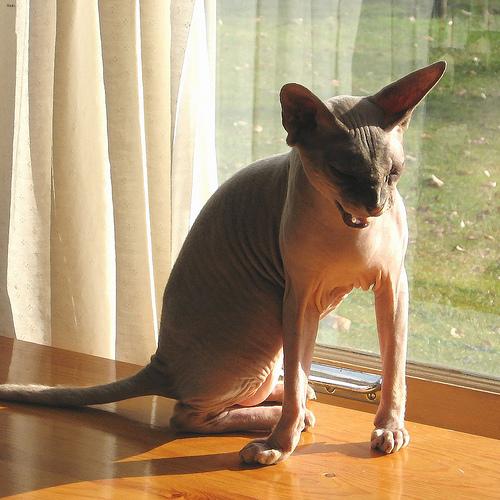
Breed: Sphynx